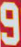
Number: 9